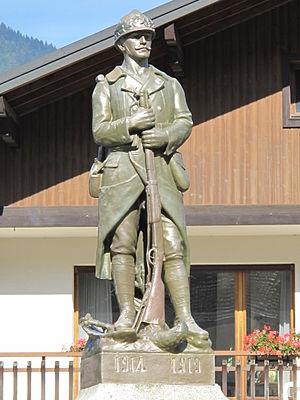
Monument aux morts de Châtillon-sur-Cluses (Haute-Savoie).